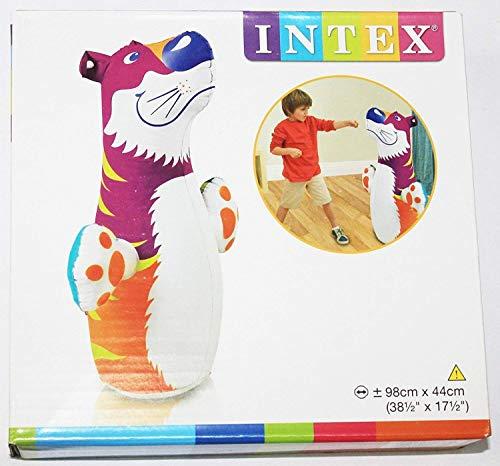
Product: Intex Recreation 44669EP 3-D Bop Bags Toy
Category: Toys & Games | Sports & Outdoor Play | Pools & Water Toys | Pool Rafts & Inflatable Ride-ons
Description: fun animal graphics.
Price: $5.99
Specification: ProductDimensions:17.5x17.5x38.5inches|ItemWeight:6.1ounces|ShippingWeight:11.2ounces(Viewshippingratesandpolicies)|ASIN:B013PU7N9C|Itemmodelnumber:44669EP|Manufacturerrecommendedage:36months-6years